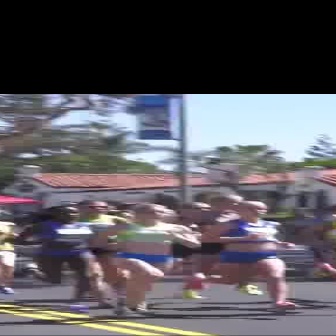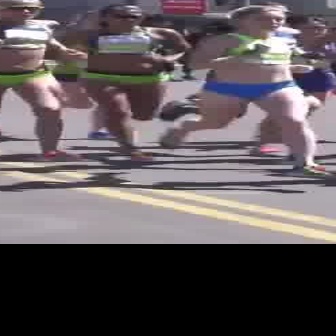
  Please identify the target specified by the bounding box [86,203,198,315] in the first image and locate it in the second image. Return the coordinates in [x_min,y_min,x_max,y_max] format.
Answer: [157,3,331,177]